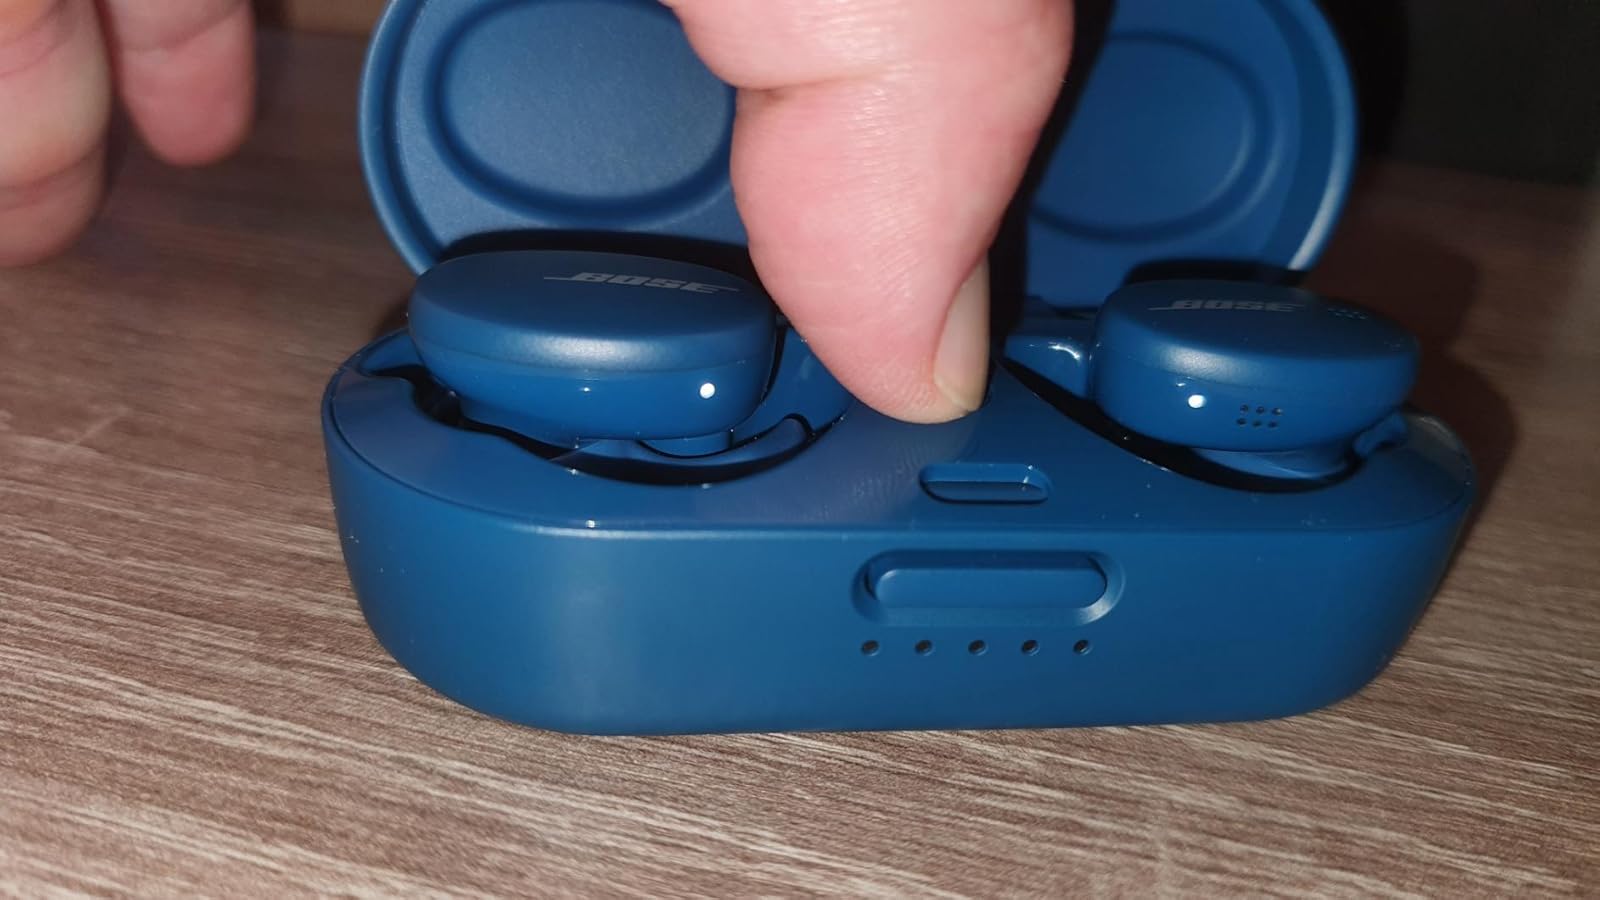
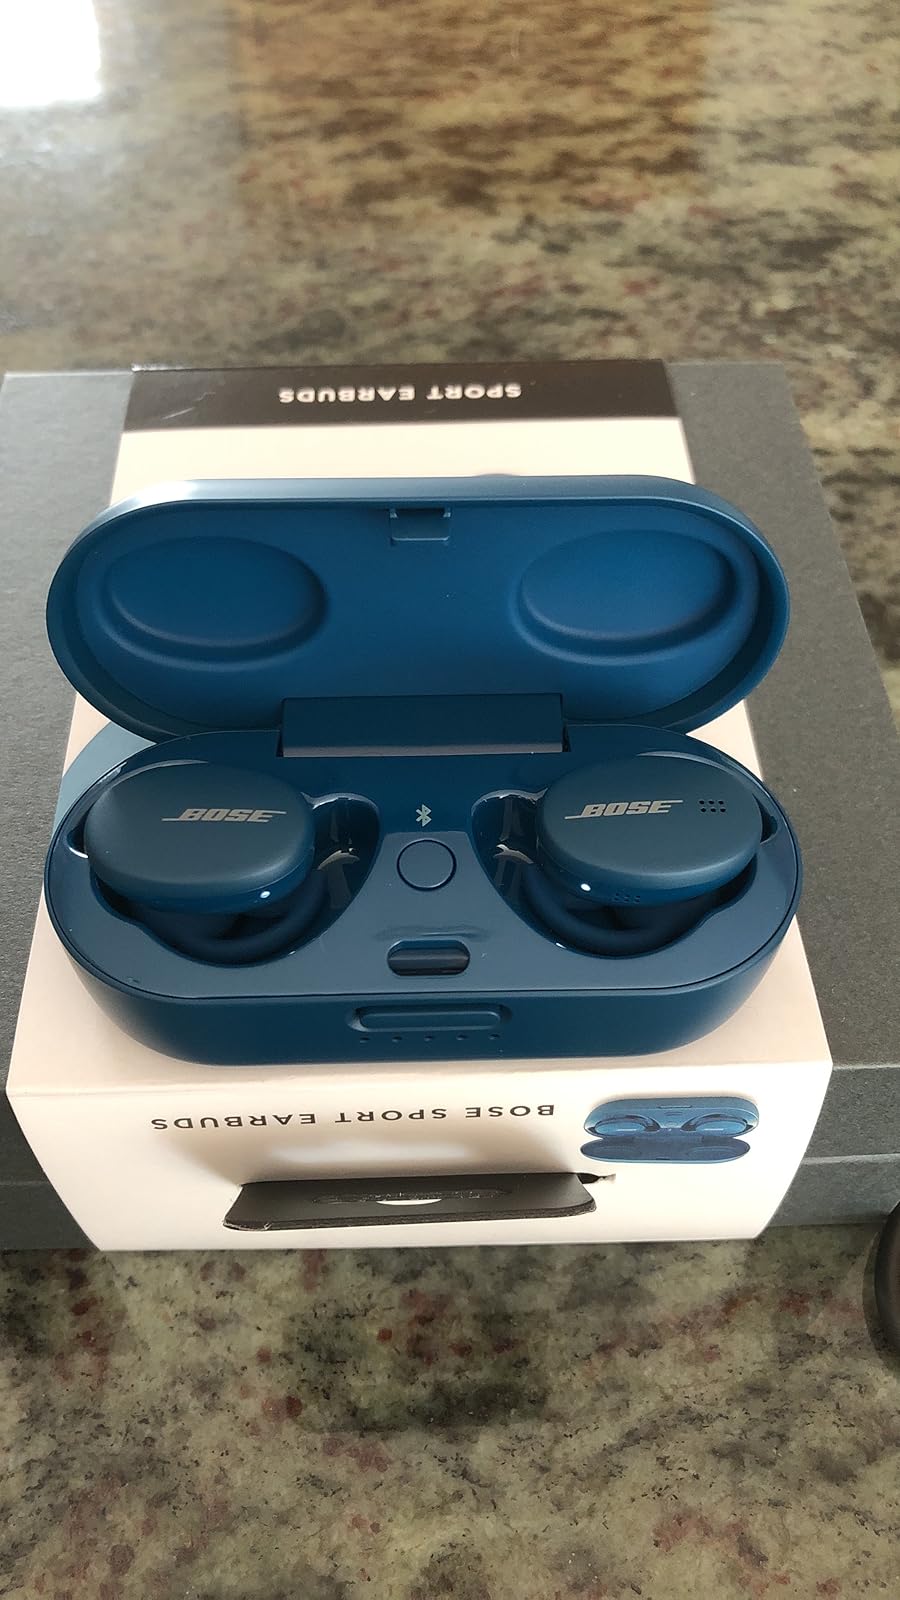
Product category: earbuds
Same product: yes